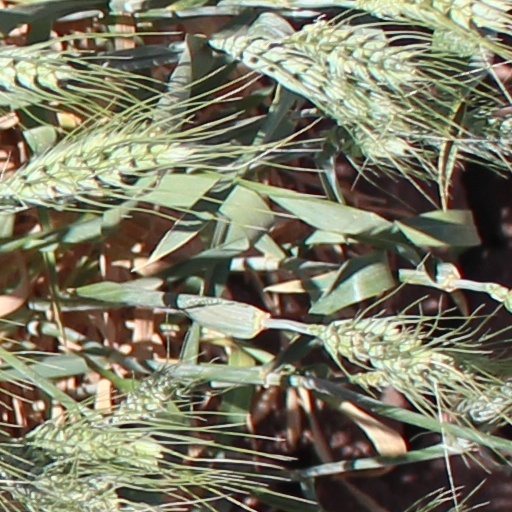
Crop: wheat